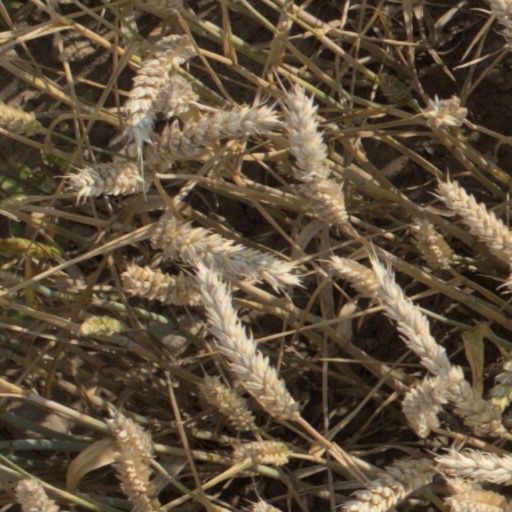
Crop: wheat